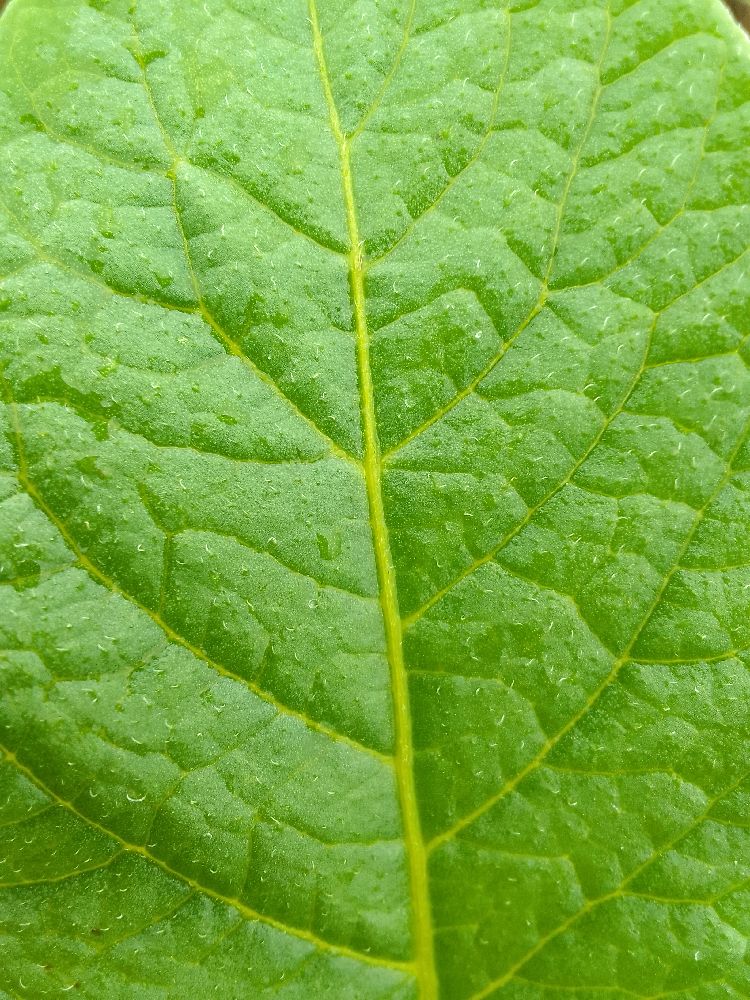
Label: Healthy